FurryMUCK

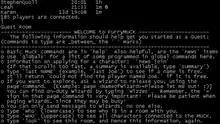
A screenshot from "FurryMUCK" showing part of a listing of online users and a starting area for guests

The first MUDs appeared in 1978, and provided a text-based virtual world focused on adventure. While the first MUDs were clearly focused on the game, things changed in 1989 when Jim Aspnes released TinyMUD. TinyMUD allowed users to focus on building and socialisation, rather than game playing. It did not take long until TinyMUD had emerged as the "most popular MUD on the internet", and a subculture of furry fans emerged within the system. These players "described themselves as anthropomorphic animals", and proved to be "somewhat controversial".